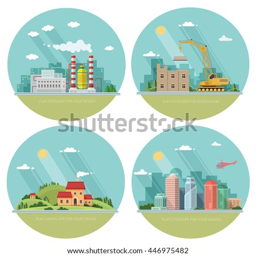
landscapes of the city , construction , industry .